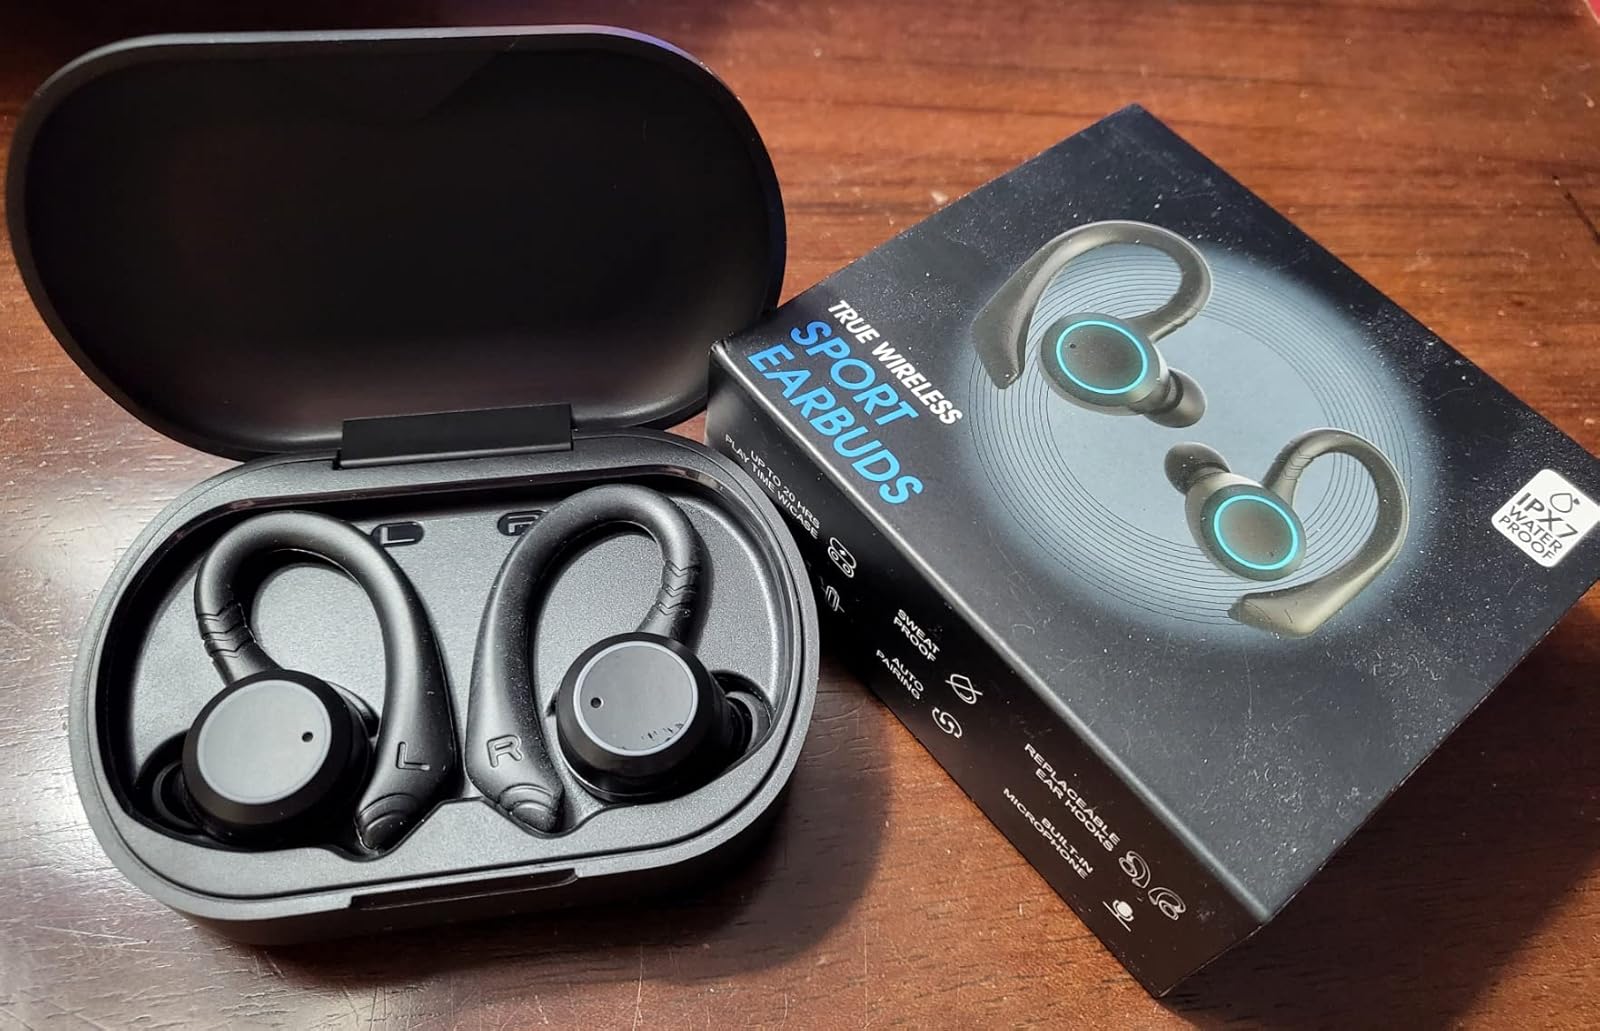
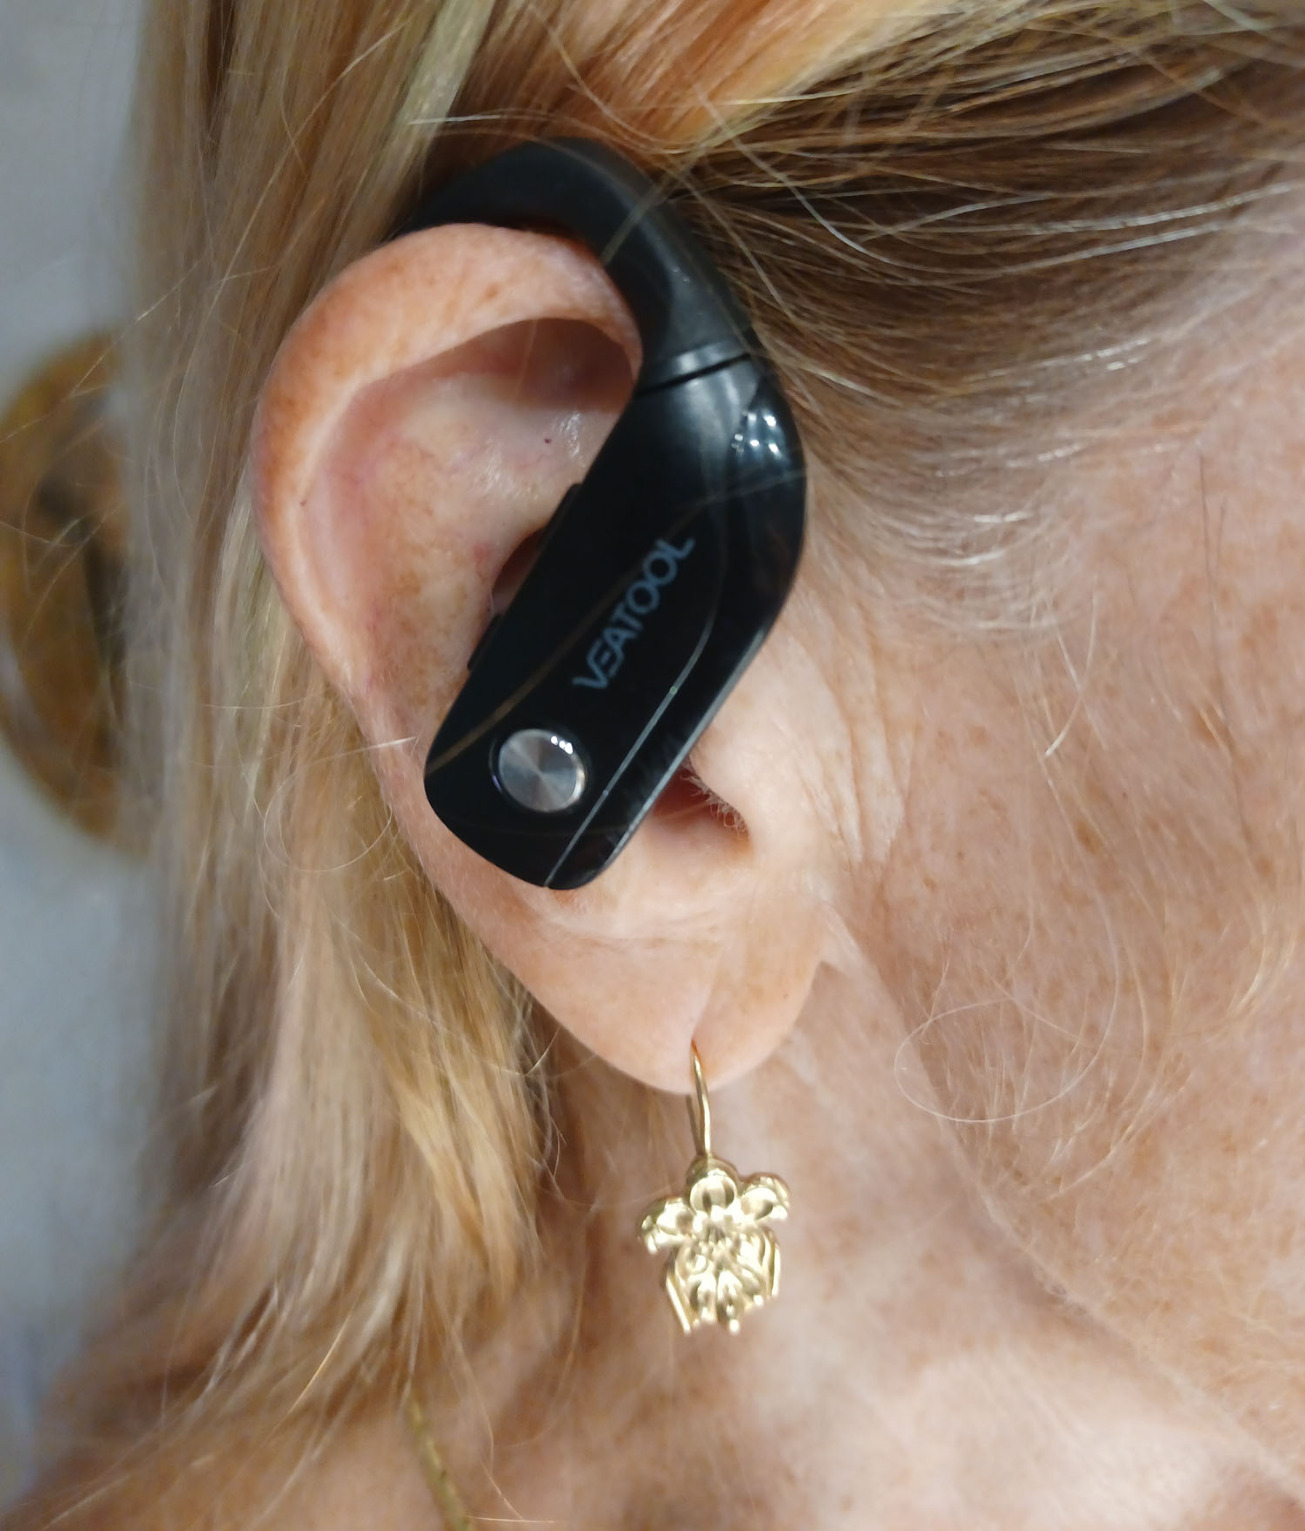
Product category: earbuds
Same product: no